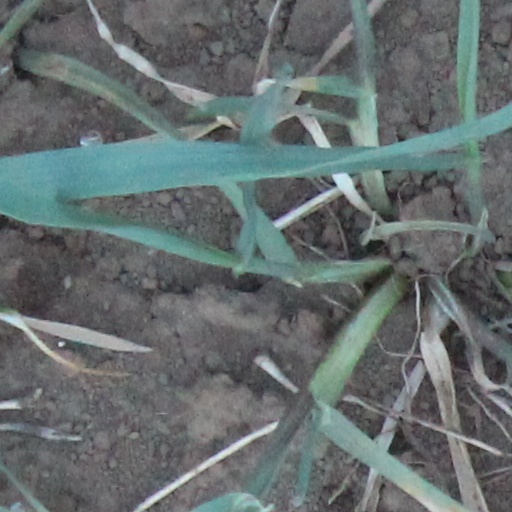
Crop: wheat